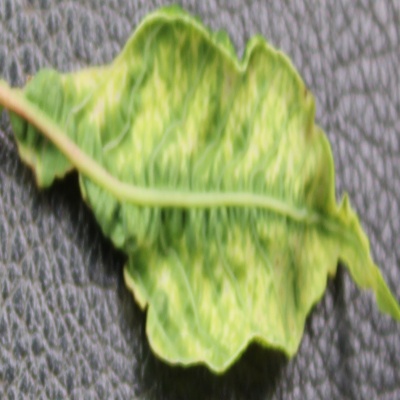
Crop: Cassava
Condition: mosaic